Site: brandenburg
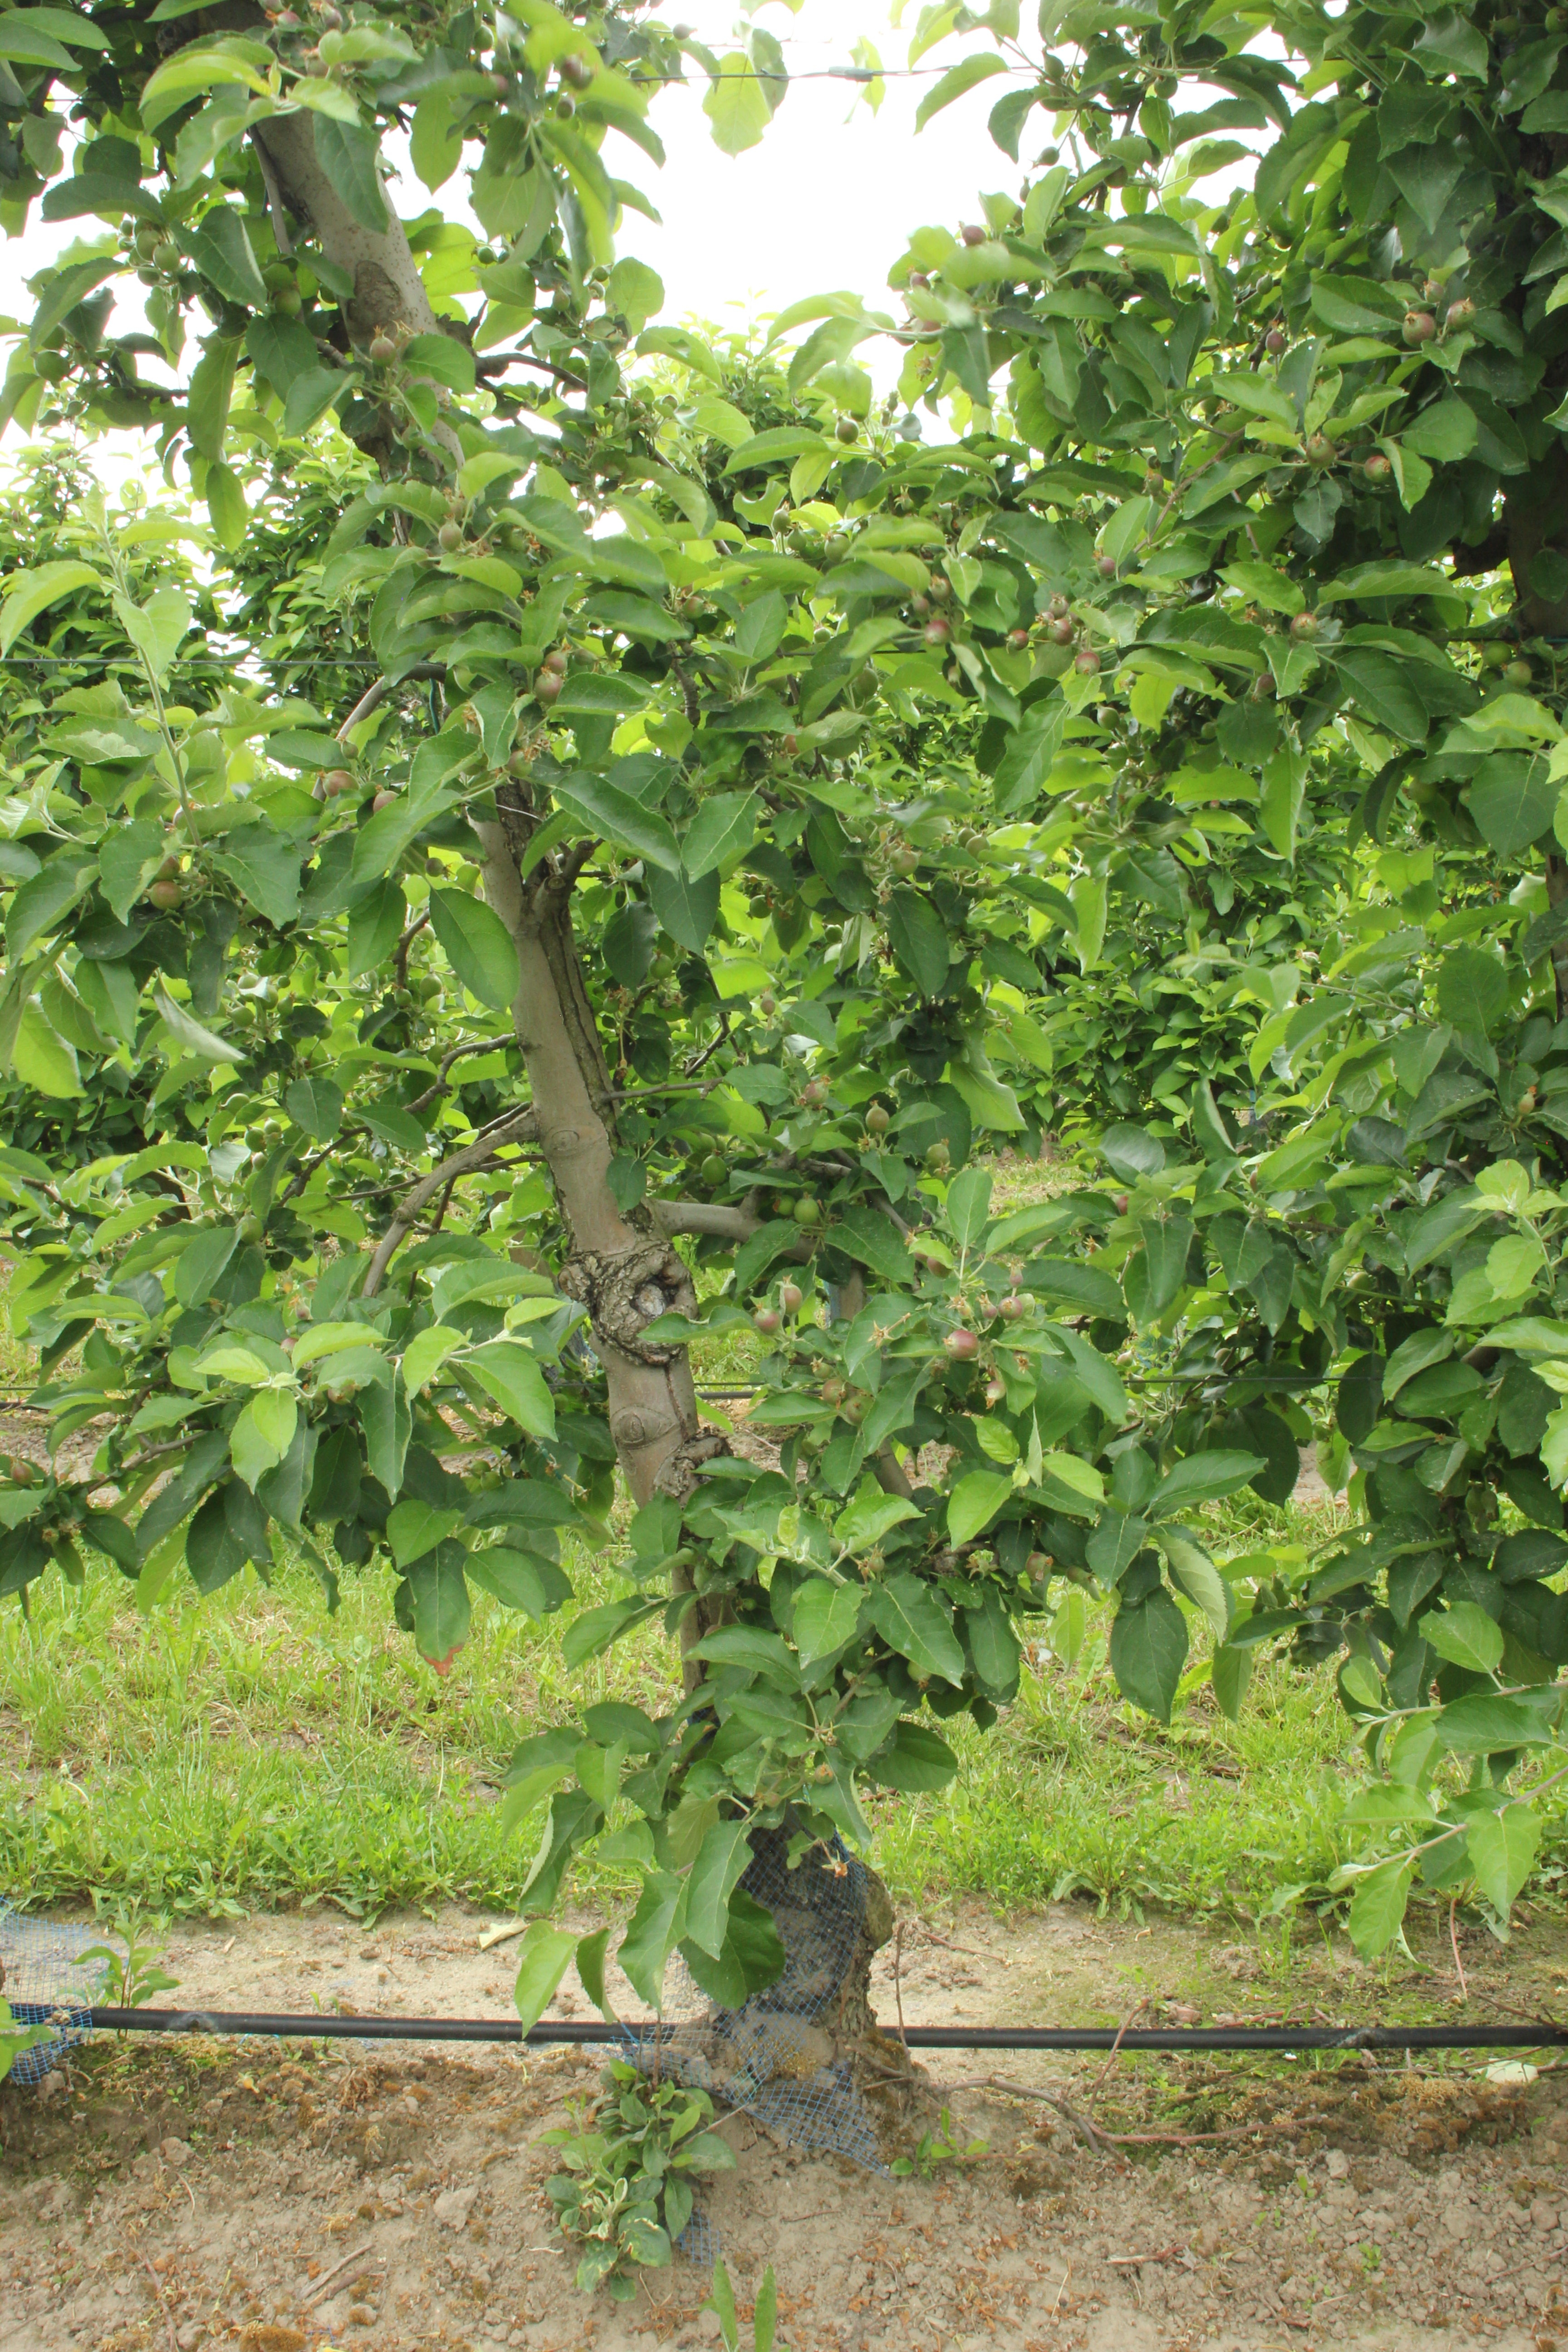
Growth stage (BBCH 72): Development of fruit